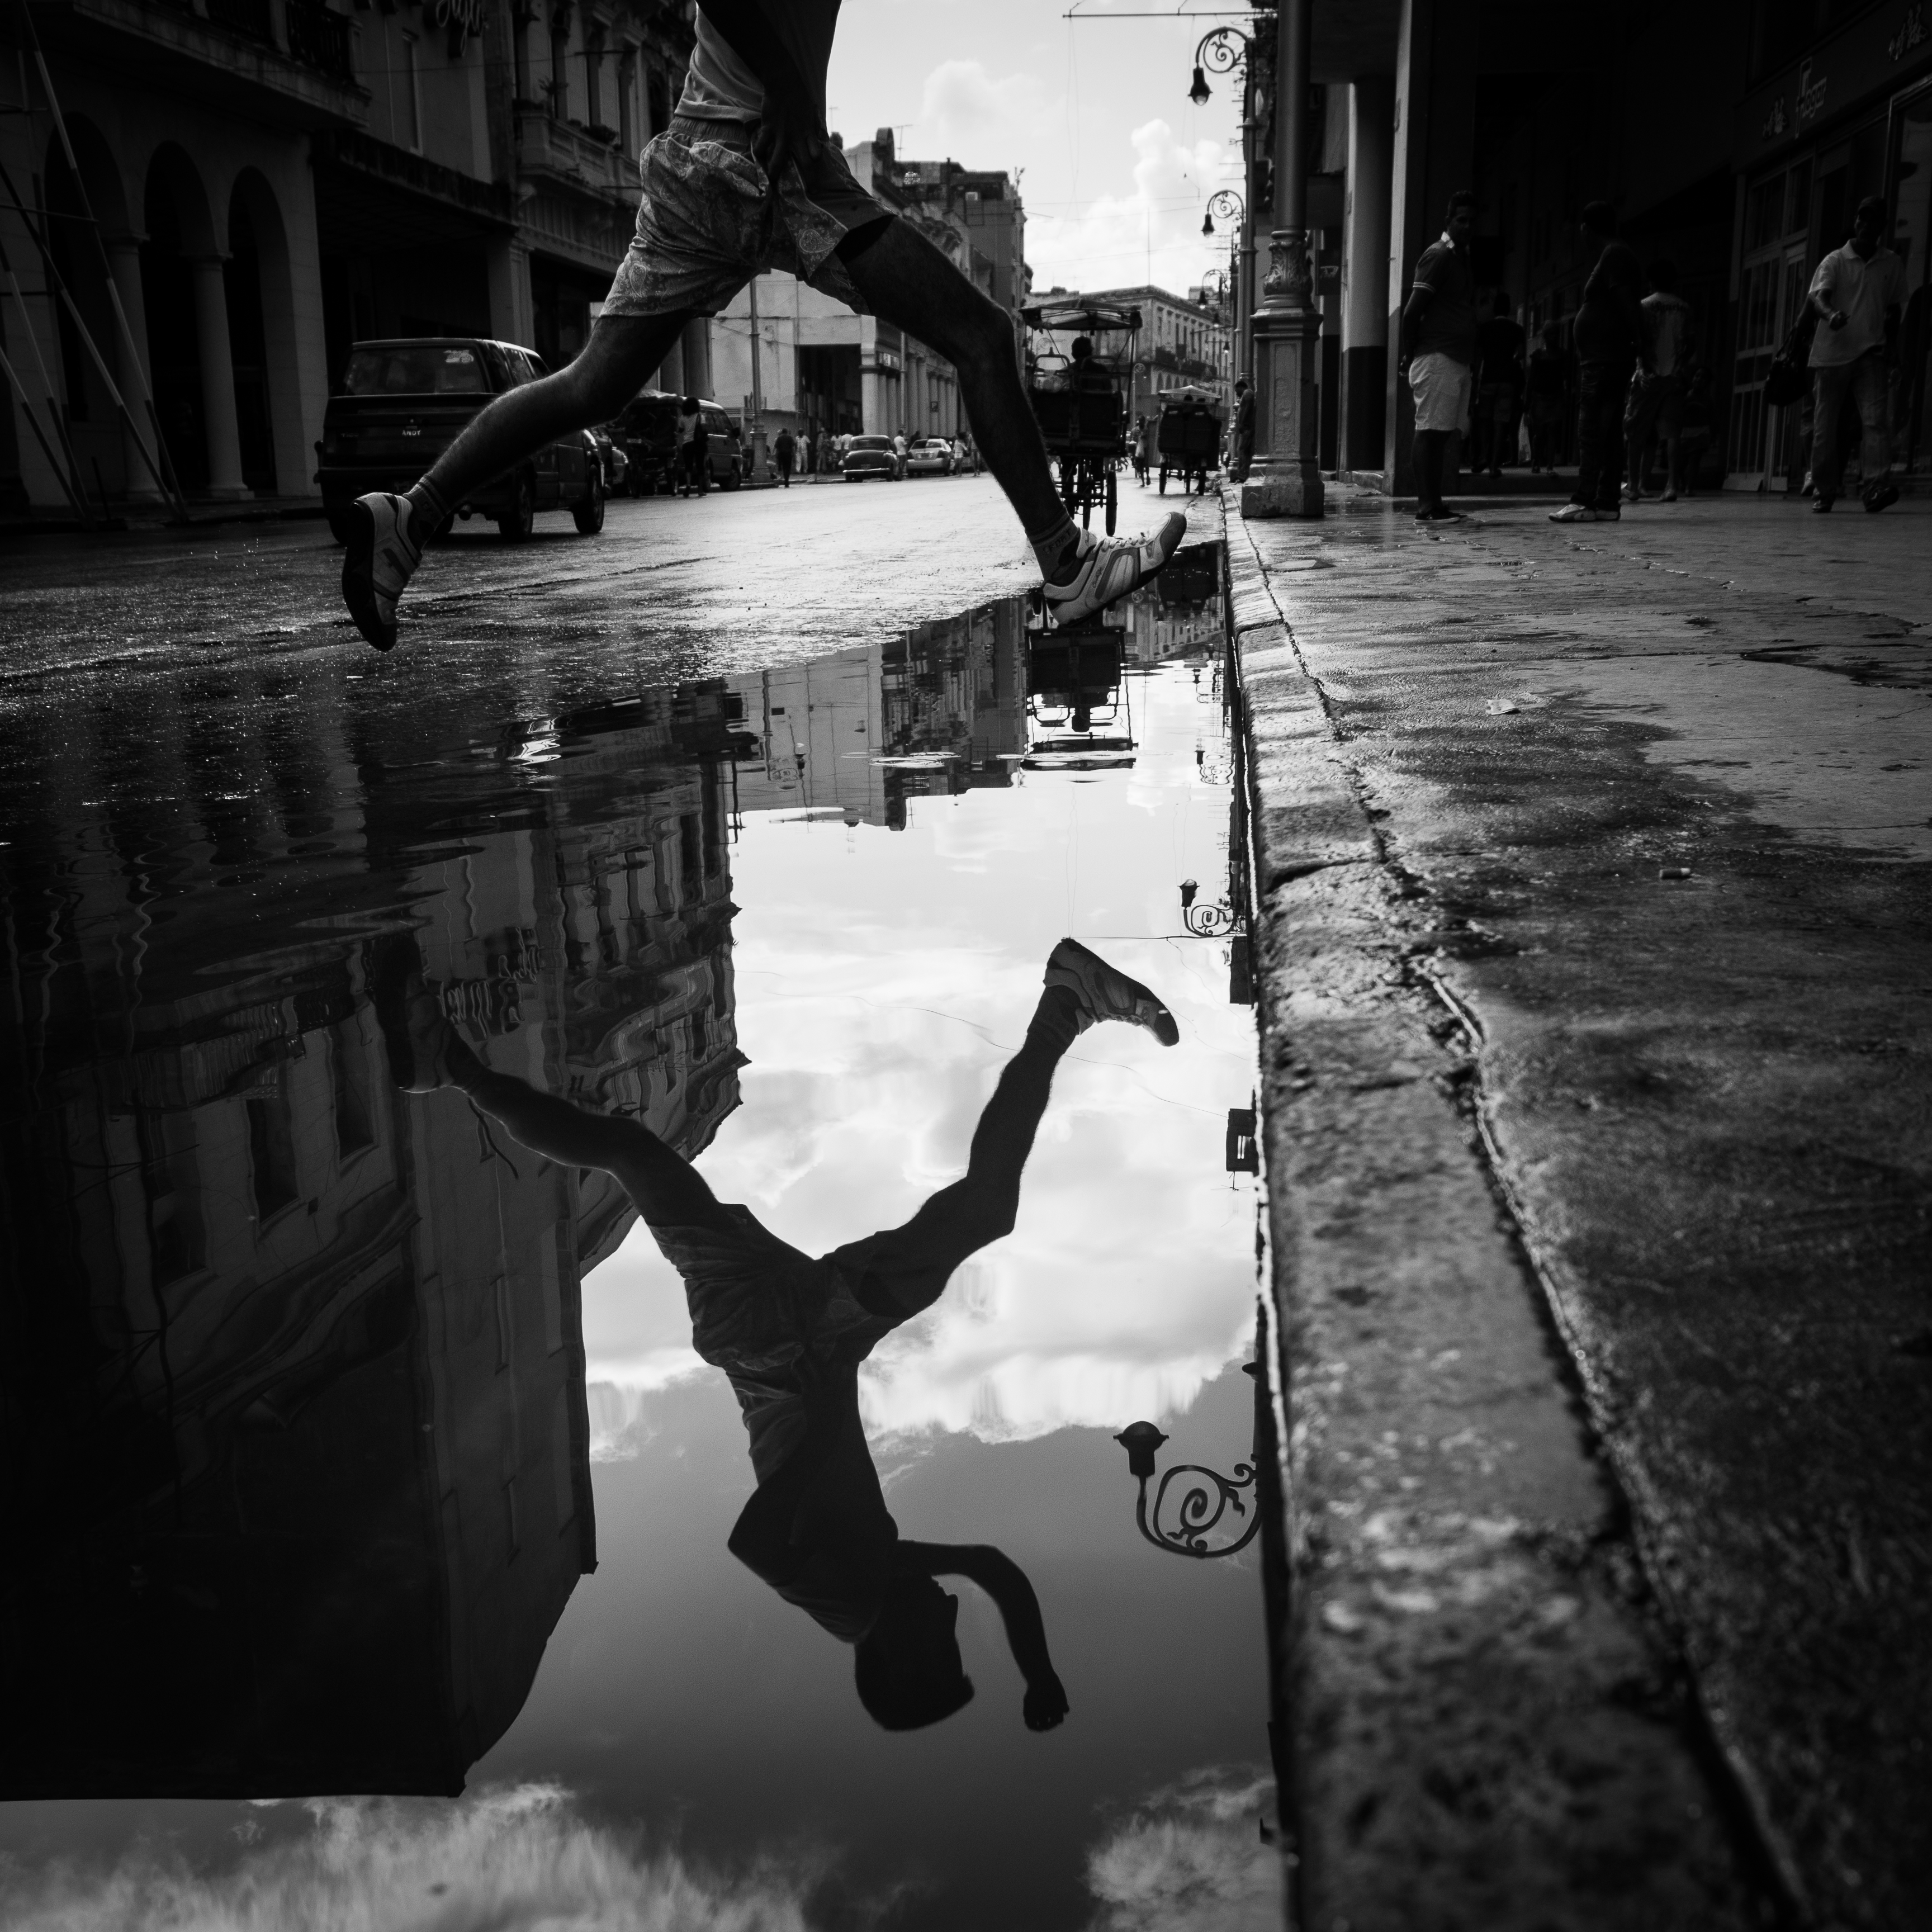
light, black and white, road, white, street, photography, ebook, shadow, training, darkness, black, monochrome, streetphotography, flickr, thomas, video, infrastructure, olympus, photograph, snapshot, omd, fuji, leica, emotion, monochrom, leuthard, hcb, thomasleuthard, monochrome photography, film noir